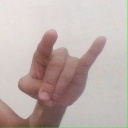
अक्षर: च